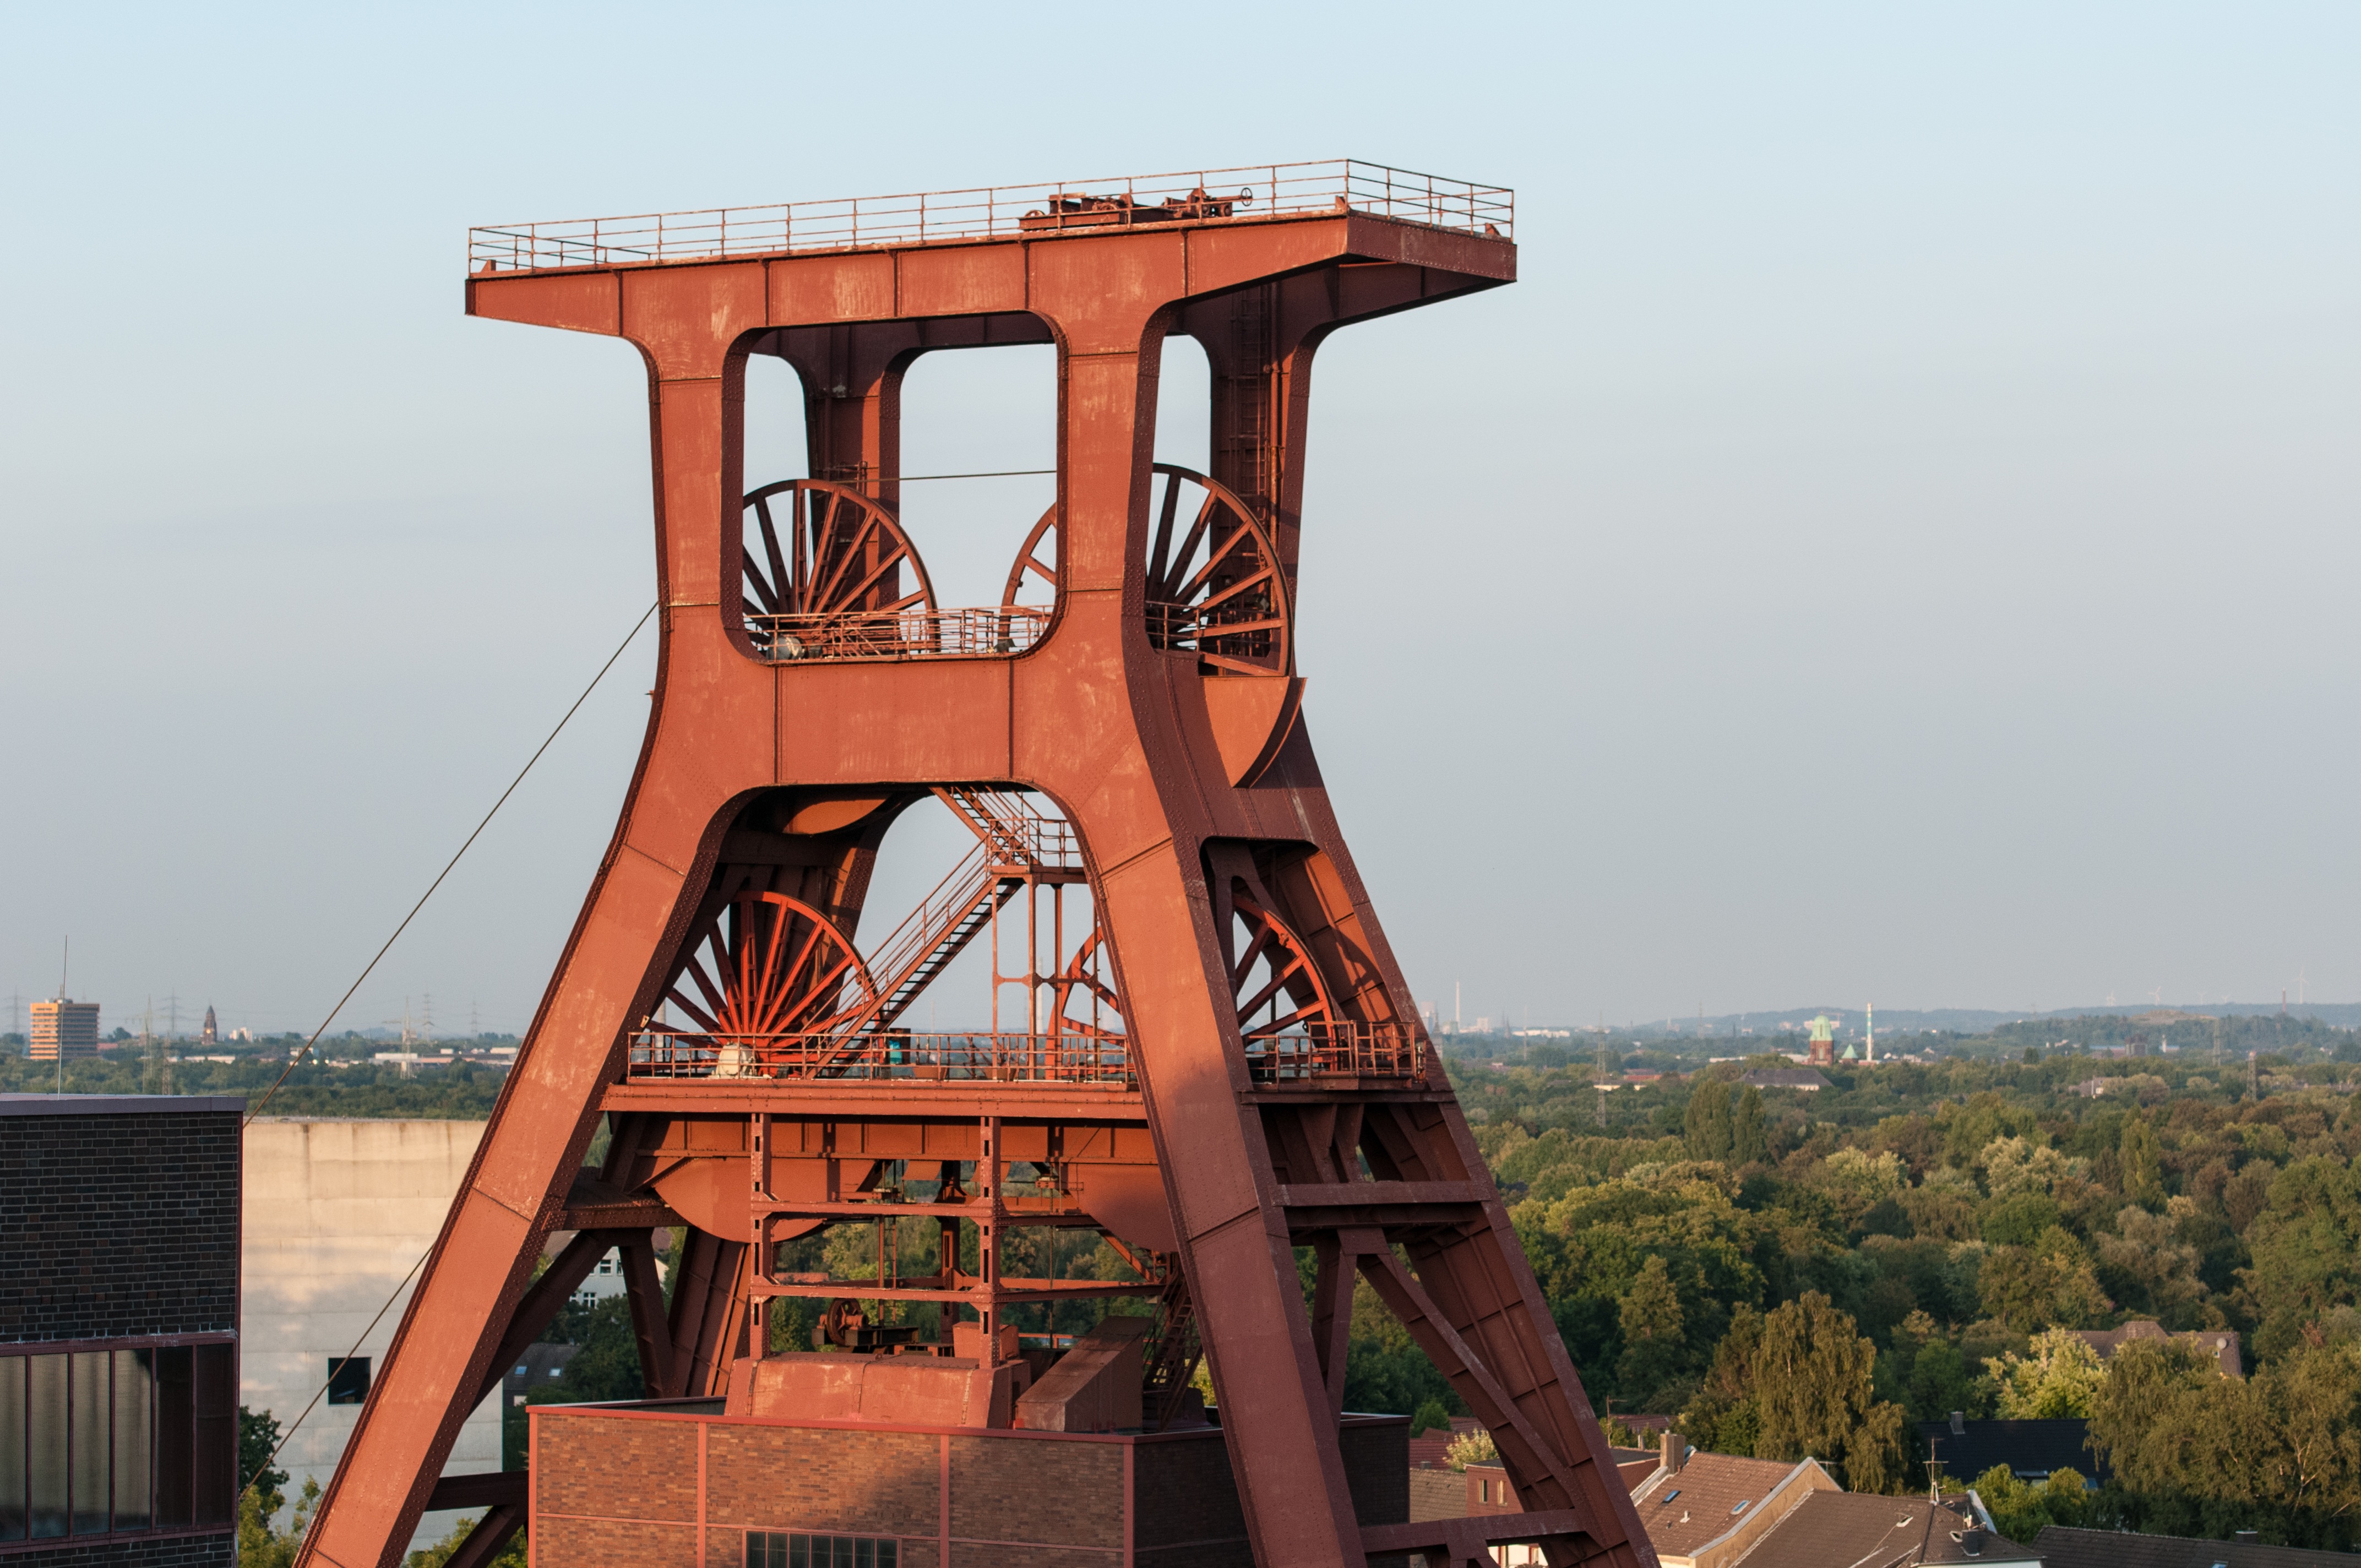
building, vehicle, tower, industry, attraction, eat, world heritage, bill, mine, carbon, observation tower, industrial heritage, industrial monument, construction equipment, heavy industry, headframe, zollverein, ruhr museum, zeche zollverein, stop mountain